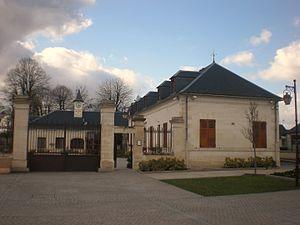
La mairie de breuil-le-Sec
Breuil-le-Sec est une commune française située dans le département de l'Oise, en région Hauts-de-France.